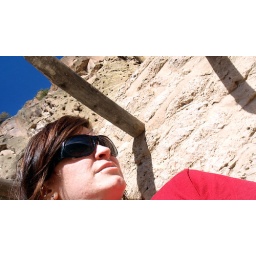
by the rock house